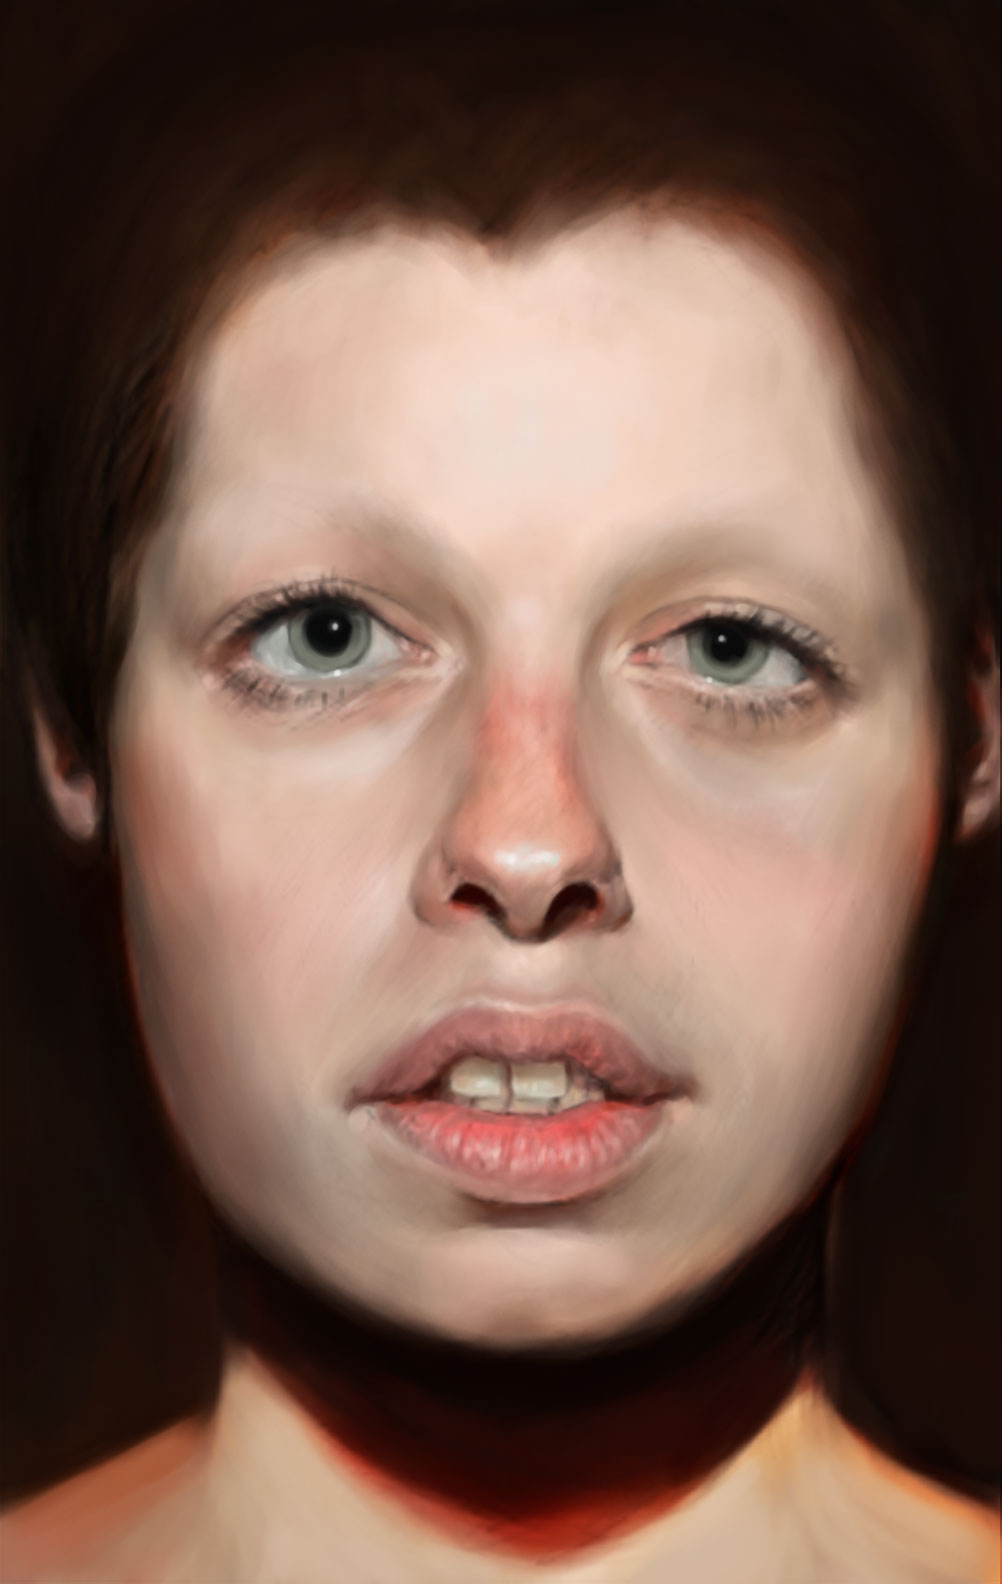
Gender: women